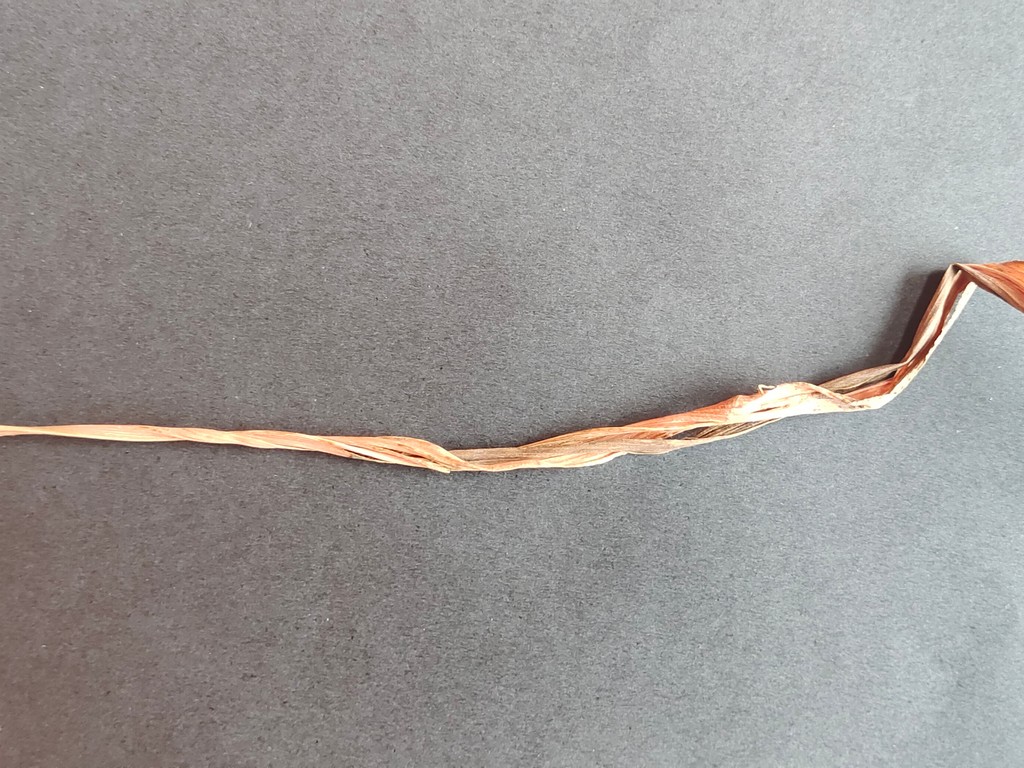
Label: Dried